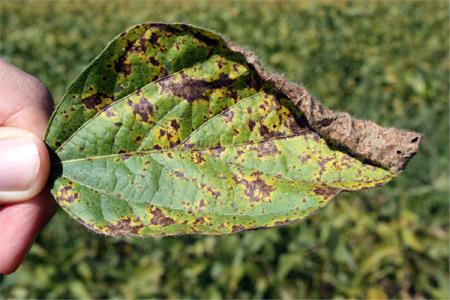
Plant: Soybean
Disease: soybean bacterial blight